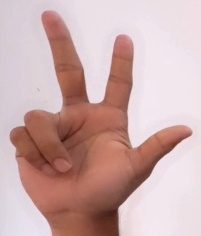
ASL sign: 3